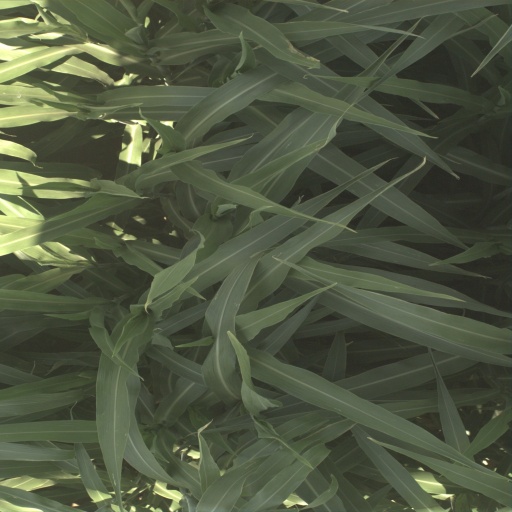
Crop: sorghum